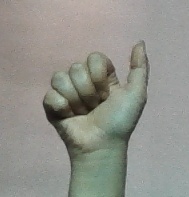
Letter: dhad